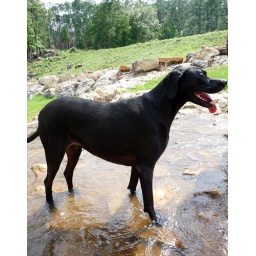
adventure dog stands in water